445

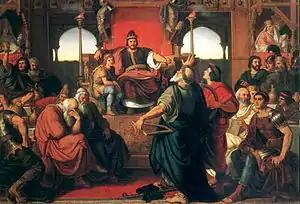
"The Feast of Attila", by Mór Than (1870)

Year 445 (CDXLV) was a common year starting on Monday of the Julian calendar. At the time, it was known as the Year of the Consulship of Valentinianus and Nomus (or, less frequently, year 1198 "Ab urbe condita"). The denomination 445 for this year has been used since the early medieval period, when the Anno Domini calendar era became the prevalent method in Europe for naming years.